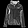
Label: Coat